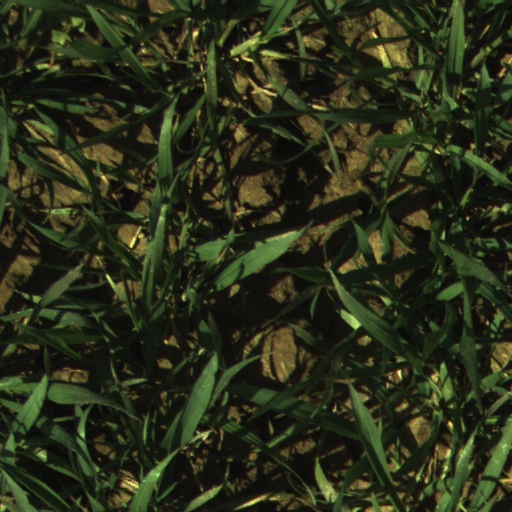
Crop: wheat